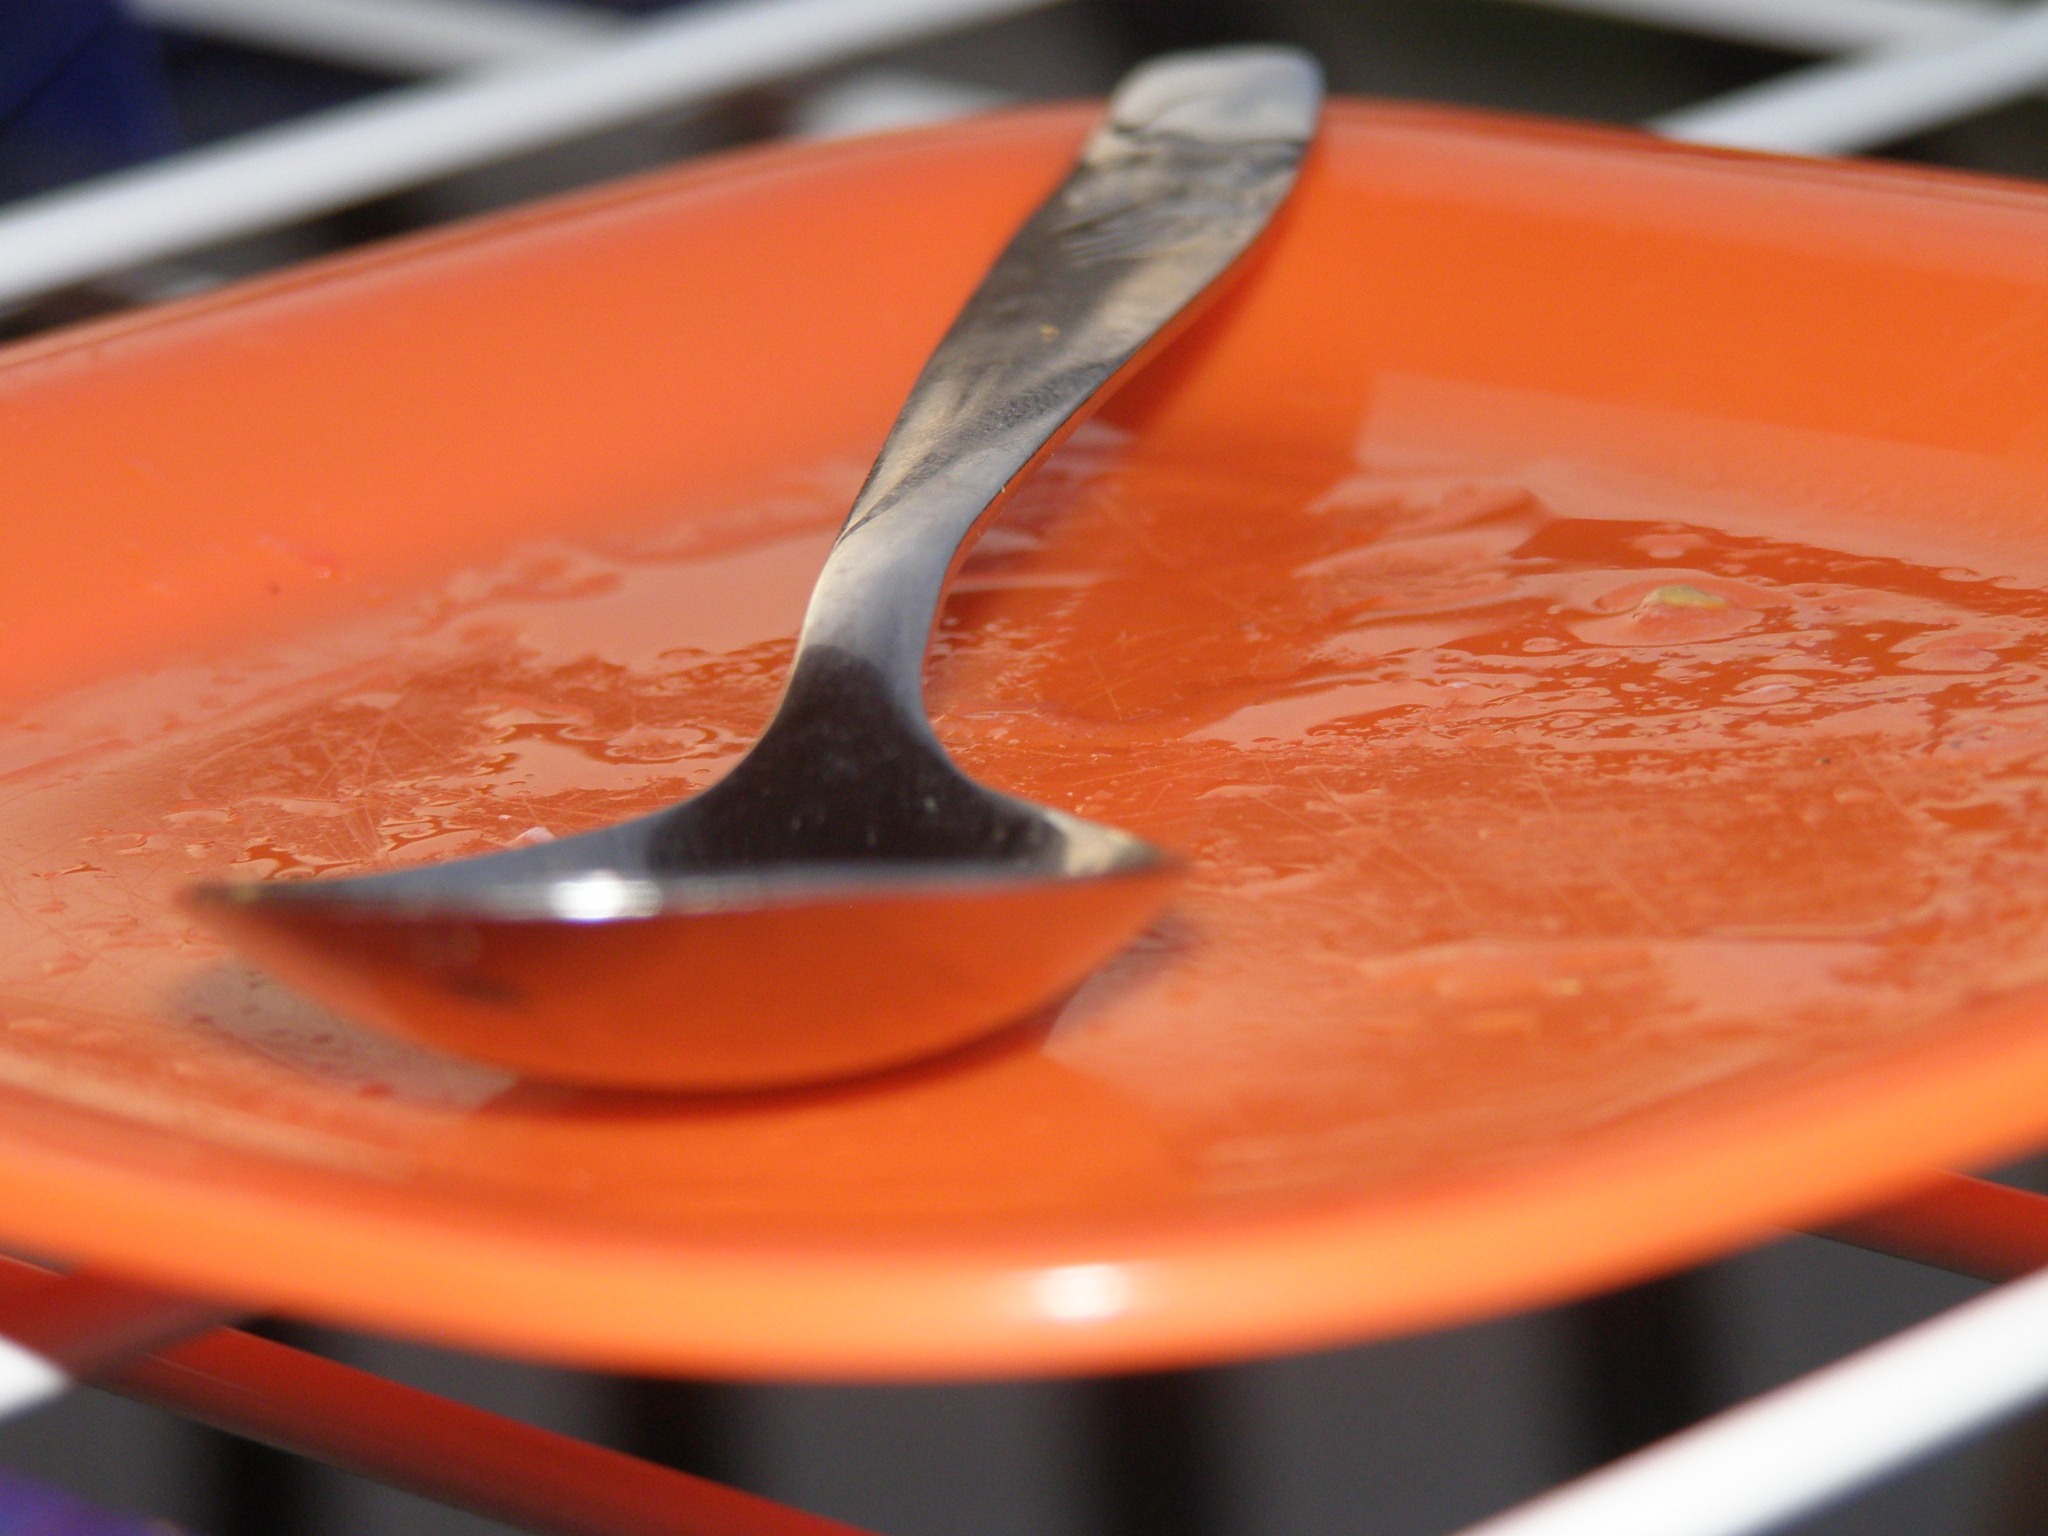
orange, food, produce, coaster, baking, dessert, eat, spoon, fork and spoon